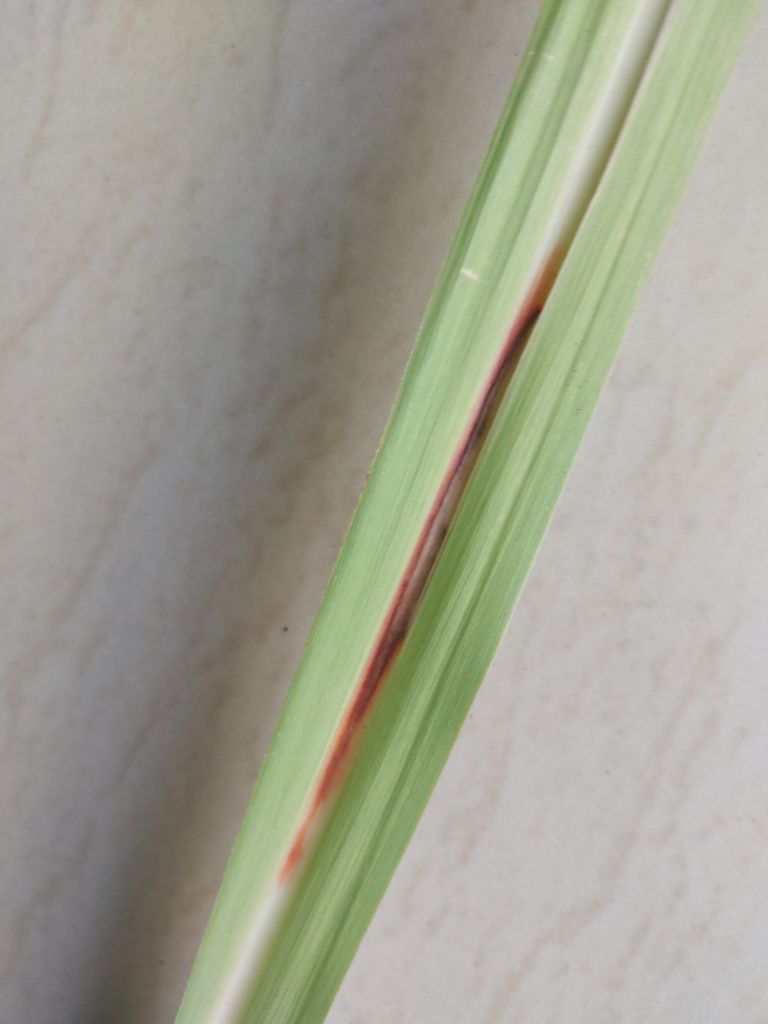
Label: Brown Spot